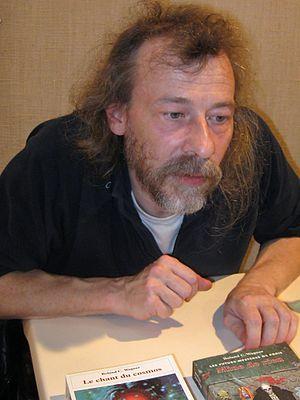
Roland C. Wagner, dec. 2010, 7emes rencontres de l'imaginaire, Sevres, 92, France
Roland C. Wagner, né le 6 septembre 1960 à Bab El Oued et mort le 5 août 2012 à Laruscade, est un écrivain français de science-fiction. En l'espace d'une trentaine d'années, il publia une centaine de nouvelles et une cinquantaine de romans, à tendance souvent humoristique, qui explorent tous les genres de science-fiction. Ces écrits lui valent, entre autres, le prix Tour Eiffel, le prix Ozone et sept fois le prix Rosny aîné ; le grand prix de l'Imaginaire récompense ses deux œuvres majeures : le cycle Les Futurs Mystères de Paris en 1999 et le roman uchronique Rêves de gloire en 2012.